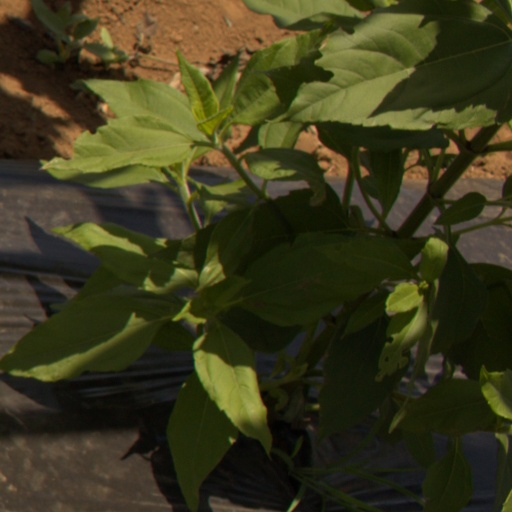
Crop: Jerusalem artichoke